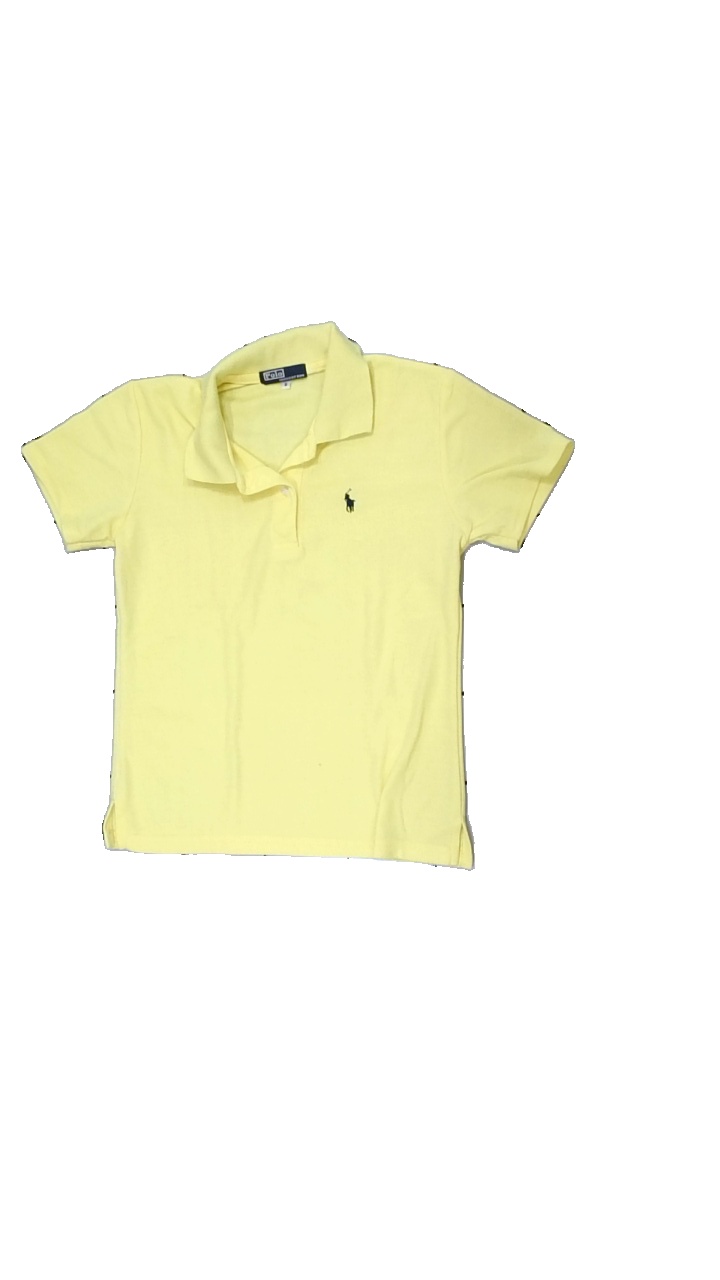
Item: Top (Men)
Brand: Polo
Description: gul pike med broderad logga fram, nopprig över hela
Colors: Blue, Yellow
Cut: Regular
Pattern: Logo print
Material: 100% polyester
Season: All
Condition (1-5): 3
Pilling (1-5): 3
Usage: Export
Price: <50